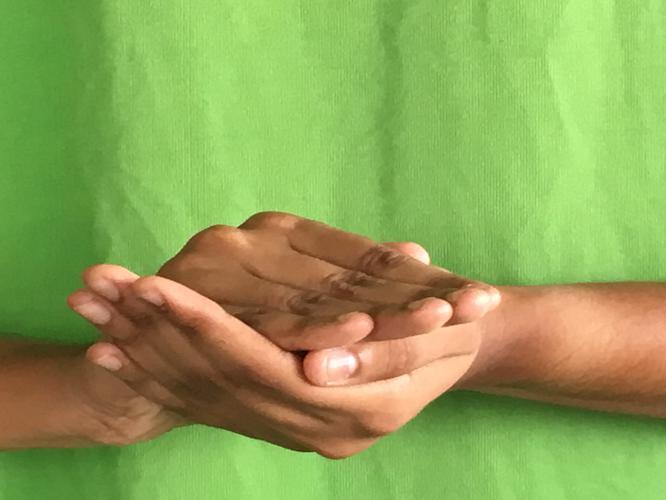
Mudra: Samputa
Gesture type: double_hand